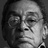
Emotion: neutral